Alice Coachman

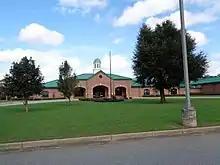
Alice Coachman Elementary School

Coachman dominated the AAU outdoor high jump championship from 1939 through 1948, winning ten national championships in a row. In addition to her high jump accomplishments, she won national championships in the 50-meter dash, the 100-meter dash and with the 400-meter relay team as a student at the Tuskegee Institute. During the same period, Coachman won three conference championships playing as a guard on the Tuskegee women's basketball team. Despite being in her prime, Coachman was unable to compete in the 1940 and 1944 Olympic Games as they were canceled because of World War II. In the opinion of sportswriter Eric Williams, "Had she competed in those canceled Olympics, we would probably be talking about her as the No. 1 female athlete of all time."